Kenosee Lake, Saskatchewan

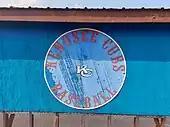
Kenosee Cubs logo

The Kenosee Cubs of the Saskota Baseball League play at the ball diamonds just west of the village in Moose Mountain Park.